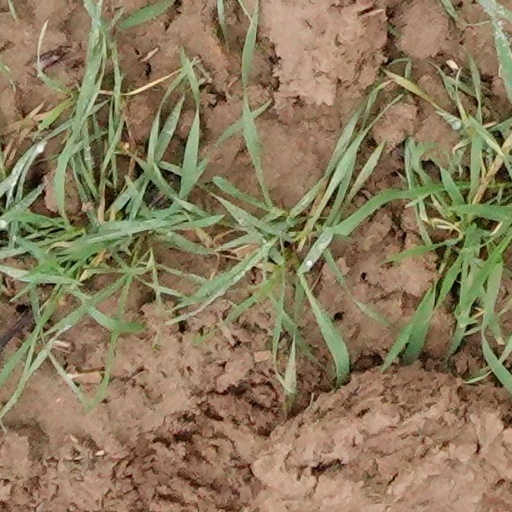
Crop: wheat